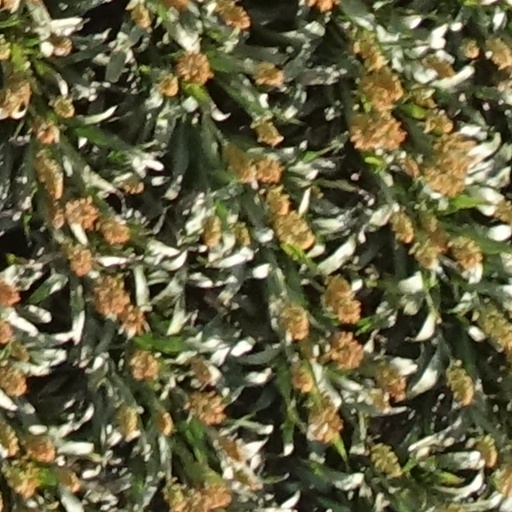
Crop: sorghum